Brachyplatystoma

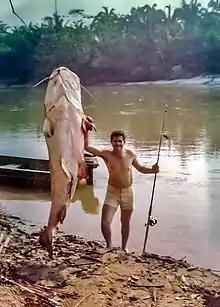
An angler poses with a captured piraíba

This genus is characterized by two synapomorphies (unique trait). One of these are unique insertions of the jaw adductor muscles; this trait is absent in "B. tigrinum". The other, more obvious trait of the genus is only reliably found in juveniles and subadults; the single, outermost ray of the caudal fin are extended into long filamentous extensions, which are complemented by long maxillary barbels that extend past the dorsal fin in all species, but may even extend to the caudal fin, especially when young. The juveniles develop the caudal fin filaments from very early on, since the flexion stage of the larva. In adults of most species these filaments and barbels are usually not as elongated, as the elongated structures are often shortened or severed in attacks by other fish, or by accident. However, adults of "B. tigrinum", "B. juruense", and "B. platynema" often exhibit them.